West View Farm

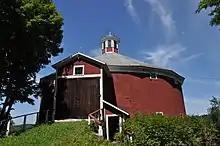
Round barn built in 1903, photographed in 2016

West View Farm is located in a rural setting of western Waterford, on on either side of Hastings Road, now a spur road ending at the farmstead complex. Most of the property is wooded, but there are open fields for hay and pasture near the farmstead. Buildings in the farm cluster include a rambling c. 1860 Greek Revival farmhouse with several extending ells, a c. 1860 smokehouse, a c. 1870 corn crib, an early 20th-century poultry house, and a large round barn built in 1903. The barn is three levels high, with the bottom two levels unobstructed except for the central circular silo. Its exterior is clad in wooden shingles.